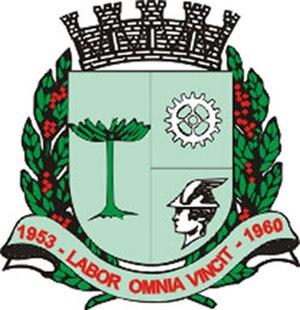
Taboão da Serra est une ville brésilienne de l'État de São Paulo. Sa population était estimée à 225 405 habitants en 2006. La municipalité s'étend sur 20 km².